Susanne Rottenbacher

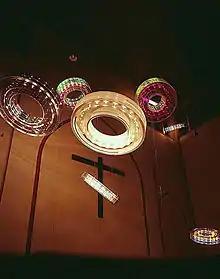
Installation "Freiheit!", Christuskirche, Cologne, 2012

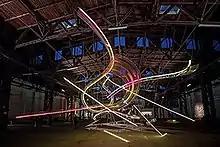
Installation "Disassembly". Museum of Now, Berlin, 2019

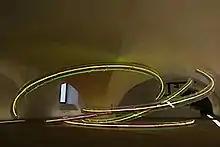
Installation "Colours in disorder", DA Kunsthaus Kloster Gravenhorst, 2019

Susanne Rottenbacher studied stage design at Barnard College from 1988 to 1991 in New York (B.A.) and then (1991-1992) completed a degree in light (MSc) at the Bartlett School of Architecture and Planning in London. She worked as a set designer at the Deutsche Oper Berlin and as a light designer for the "LichtKunstLicht" planning office. In this context, among other things, she designed the lighting design for the Federal Chancellery and the new government buildings. She has been working as a freelance light artist since 2007. Susanne Rottenbacher creates expansive installations from sculptural elements that can best be described as light-colored bodies. Her sculptures are characterised by great lightness and transparency and change in dialogue with the surrounding space and times of day. They penetrate the surrounding space like three-dimensional drawings and thus reinterpret it. The organically curved forms seem to be in dynamic motion and at the same time frozen in time and space.